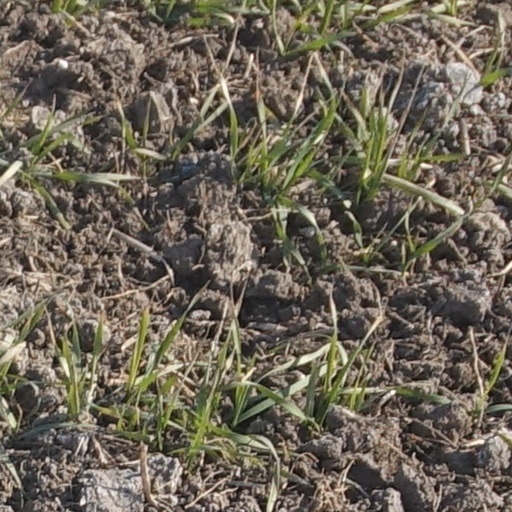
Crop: wheat